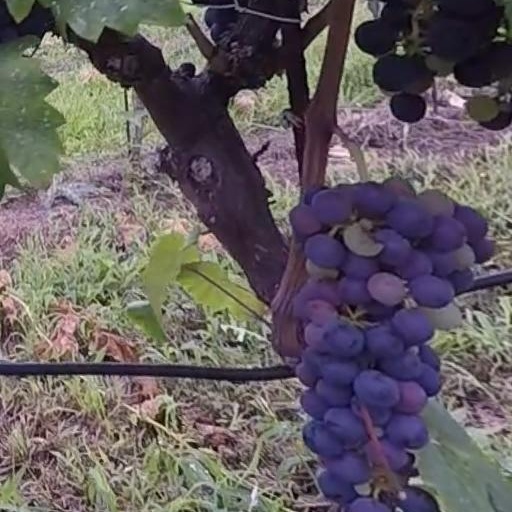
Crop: grape